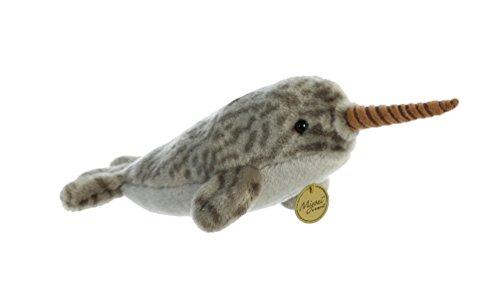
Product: Aurora World 12" Narwhal, Grey and White
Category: Toys & Games | Stuffed Animals & Plush Toys | Stuffed Animals & Teddy Bears
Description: Miyoni features your favorite animals in plush form with a simultaneously realistic and cute design take home this amazing sea creature today.
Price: $9.95
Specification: ProductDimensions:6x13x3inches|ItemWeight:3.2ounces|ShippingWeight:3.2ounces(Viewshippingratesandpolicies)|ASIN:B07BGHLT45|Itemmodelnumber:80423|Manufacturerrecommendedage:3months-15years